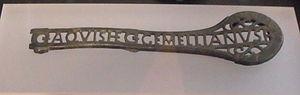
Garniture de fourreau de poignard, du IIe s. issus des fouilles de Mandeure-Mathay, Musée de Montbéliard Inscription